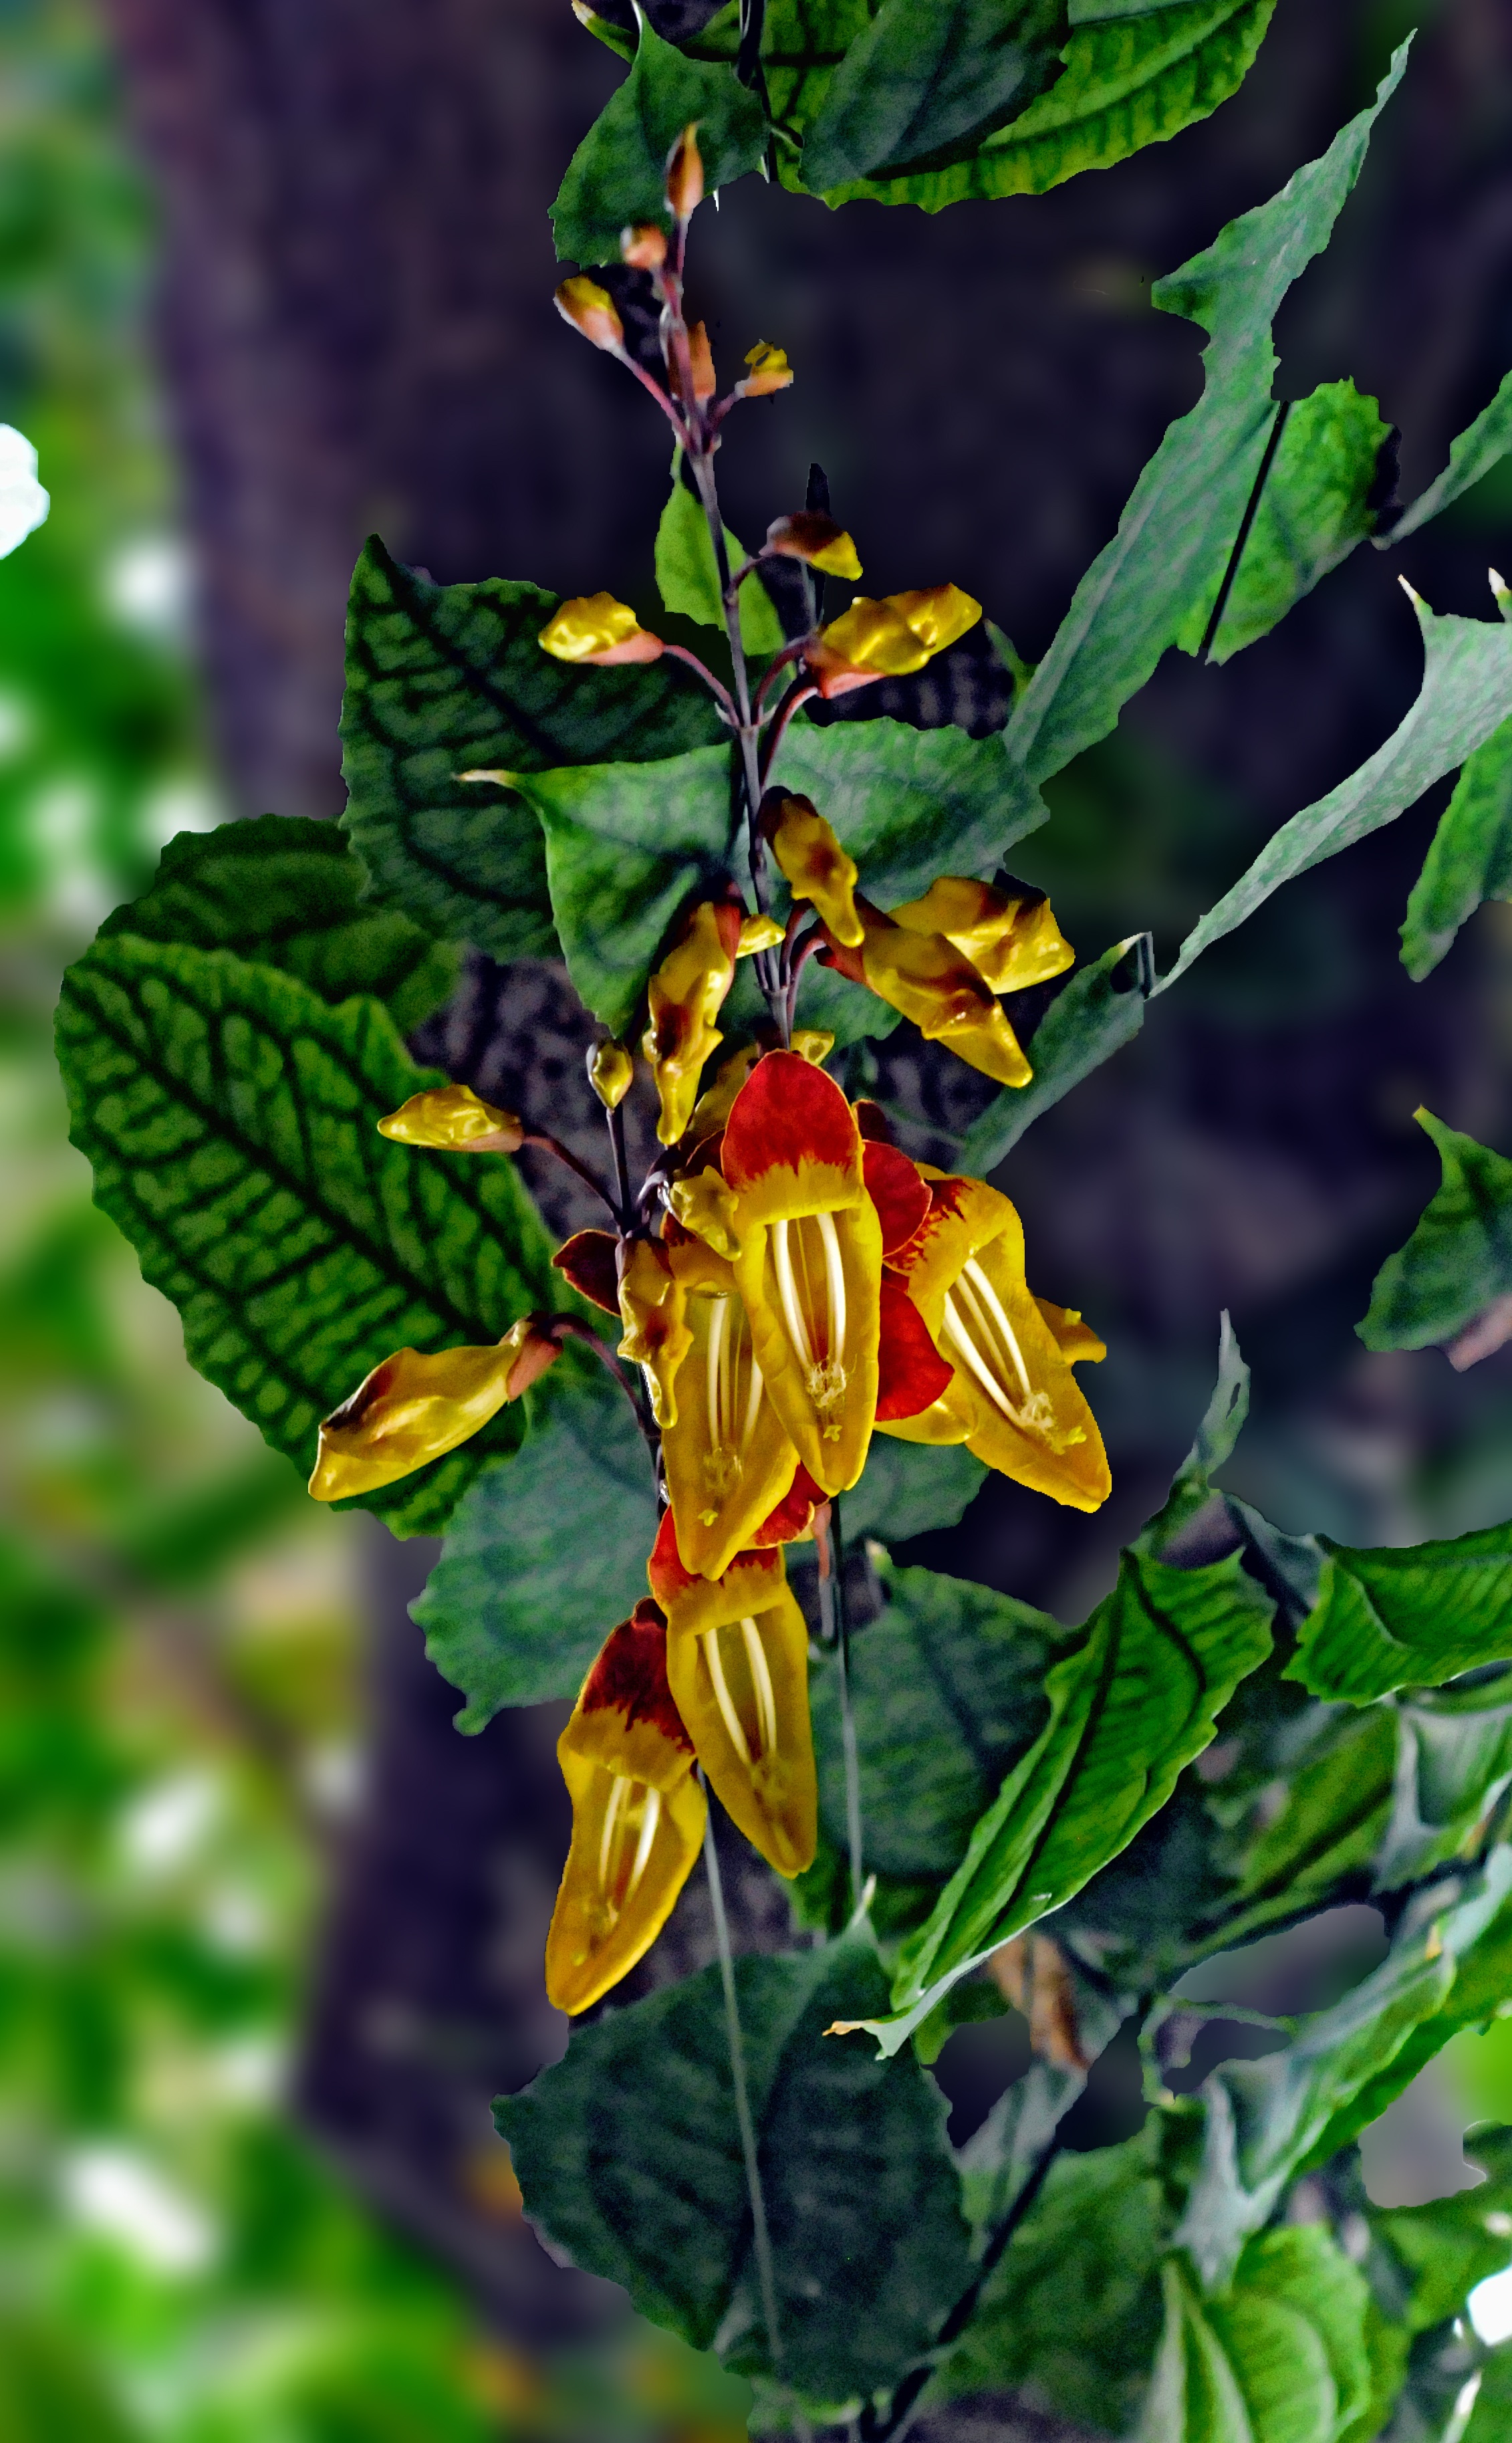
plant, leaf, flower, jungle, produce, botany, flora, orchid, wildflower, shrub, exotic, flowering, flowering plant, wild orchid, land plant